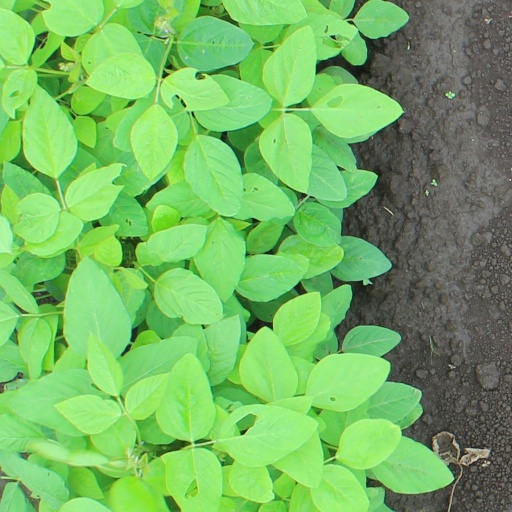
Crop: soybean